Dukun

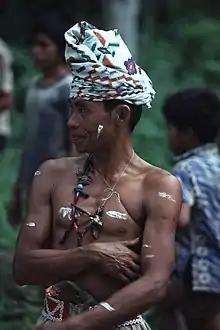
Dayak shaman, East Kalimantan.

The dukun's knowledge is passed down orally, but the specific customs differ from one community to another. Initiates may voluntarily decide to learn the dukun's craft, or the position might be inherited. Proto-Malay dukun often serve the dual role of both shaman and village chief, known as a "tok batin". Dukun who inherited their knowledge from their parent or grandparent is held in higher esteem than one who served as another dukun's disciple. Typically the initiation ritual involves meditation at a mountain, waterfall, cemetery or some other location away from people.